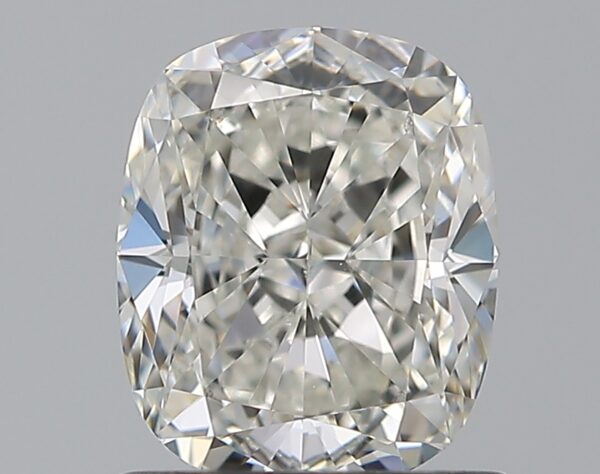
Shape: cushion
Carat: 1.01
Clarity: SI1
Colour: H
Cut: EX
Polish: EX
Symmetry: EX
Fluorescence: ST
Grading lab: GIA
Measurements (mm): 6.37 x 5.28 x 3.5